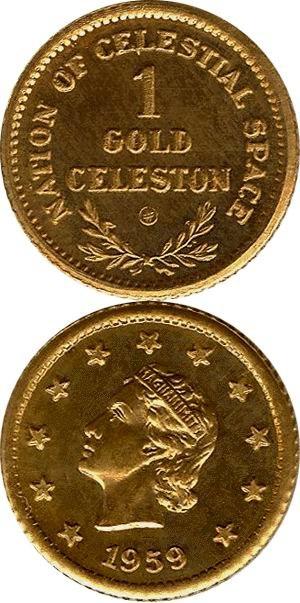
La Nation de l'espace céleste est une micronation créée par James T. Mangan, un habitant d'Evergreen Park. Celestia comprend la totalité de "l'espace", que Mangan revendique au nom de l'humanité pour s'assurer qu'aucune nation ne puisse établir une hégémonie politique. En tant que "fondateur et premier représentant", il enregistre son appropriation après du registre du comté de Cook le 1ᵉʳ janvier 1949. Lors de sa fondation, Celestia prétend avoir 19 membres dont Ruth, la fille de Mangan ; une décennie plus tard, ils sont 19 057.